Surya Bikram Gyawali

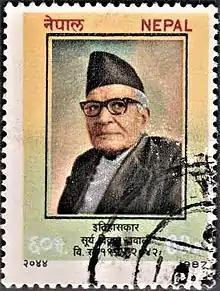
Nepali stamp featuring Gyawali 1987

Surya Bikram Gyawali (born 10 June 1898 – 1 December 1985) was a Nepali historian. He wrote biographies for numerous people including King Prithvi Narayan Shah and writer Bhanubhakta Acharya. Gyawali also served as a head teacher in Darjeeling. He is also a recipient of the Order of Gorkha Dakshina Bahu (first class), the Order of Tri Shakti Patta (second class), and the Tribhuvan Puraskar (1971).